Freedom Party of Austria

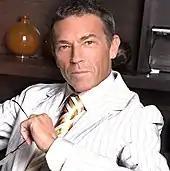
Jörg Haider (2007).

With Jörg Haider as the new party leader, the 1989 Carinthia provincial election caused a sensation; the SPÖ lost its majority and the ÖVP was relegated to third-party status, as the FPÖ finished second with 29% of the vote. The FPÖ formed a coalition with the ÖVP, with Haider as Governor of Carinthia (at this point his greatest political triumph). By the 1990 general election the party had moved away from the liberal mainstream course, instead focusing on immigration and becoming increasingly critical of the political establishment and the EU. Following a remark made by Haider in 1991 about the "decent employment policy" of Nazi Germany (in contrast to that of the current Austrian government), he was removed as governor by a joint SPÖ-ÖVP initiative and replaced by the ÖVP's Christof Zernatto. Later that year, however, the FPÖ saw gains made in three provincial elections (most notably in Vienna).